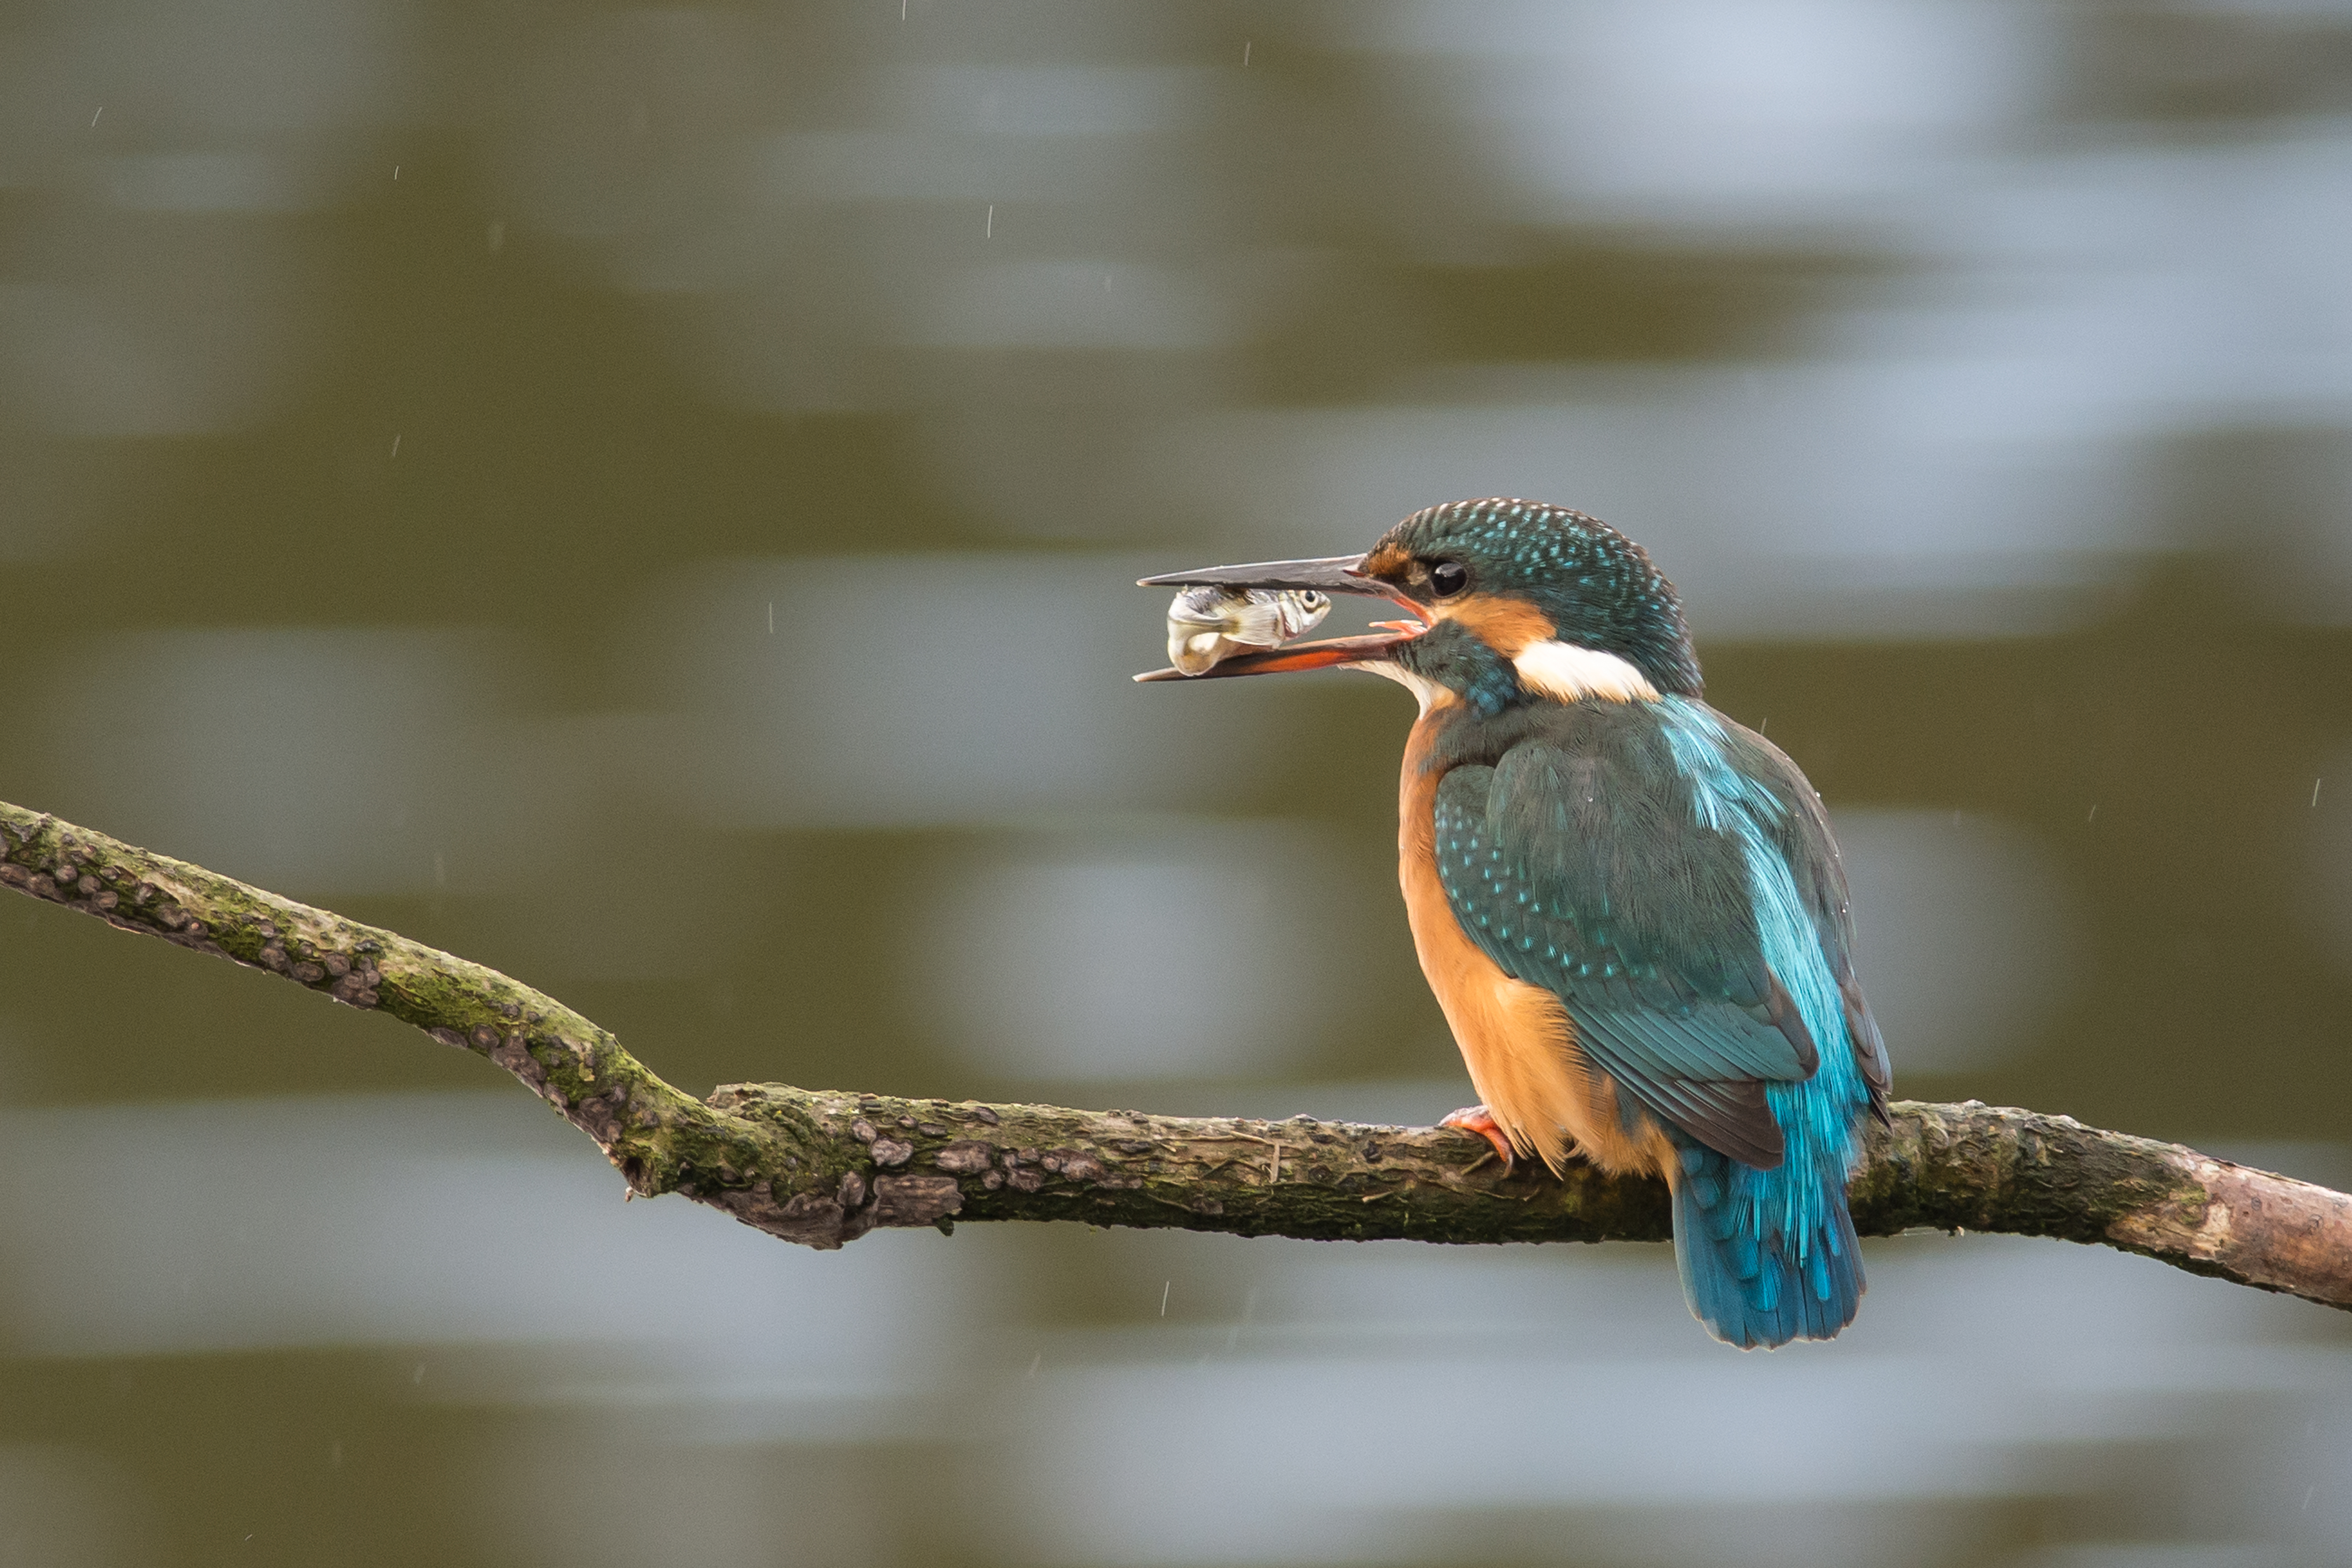
water, nature, outdoor, wetlands, branch, bird, wing, morning, wet, dark, wildlife, green, beak, fauna, close up, rainy, reserve, vertebrate, over, kingfisher, stickleback, perched, coraciiformes